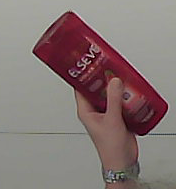
Product: loreal_shampoo